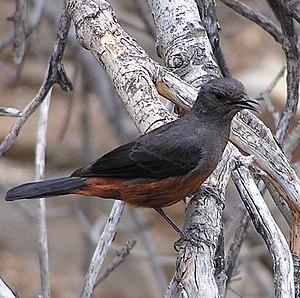
Le parc transfrontalier du ǀAi-ǀAis/Richtersveld est un parc national partagé entre l'Afrique du Sud et la Namibie qui regroupe deux anciens parcs nationaux, le parc national du Richtersveld en Afrique du Sud et le parc récréatif des sources chaudes de ǀAi-ǀAis en Namibie. C'est un vaste désert de montagne, géré conjointement par les Namas et SANParks, qui abrite la plus grande variété au monde de plantes succulentes.
Le genre Thamnolaea comprend deux espèces de passereaux africains appartenant à la famille des Muscicapidae.